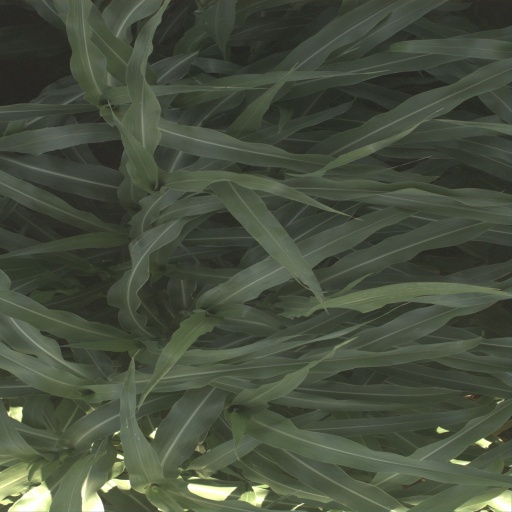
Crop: sorghum